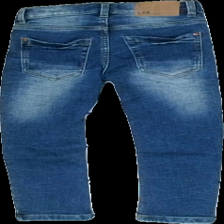
View: back
Type: Jeans
Category: Children
Brand: Lab Industries (Kappahl)
Colors: Blue
Material: 100% cotton
Cut: Regular
Size: 110
Season: All
Smell: Major
Price range: <50
Recommended usage: Reuse
Comment: Smell - detergent